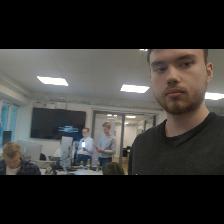
Label: Human